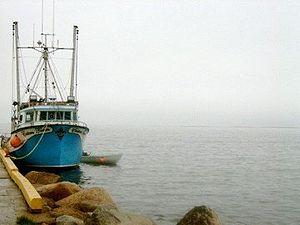
Bateau de pêcheur, à Blanc-Sablon, au Québec
Blanc-Sablon est la municipalité la plus à l'est du Québec. Elle est située à la frontière de la province de Terre-Neuve-et-Labrador, dans la municipalité régionale de comté du Golfe-du-Saint-Laurent, dans la région administrative de la Côte-Nord, au Canada.